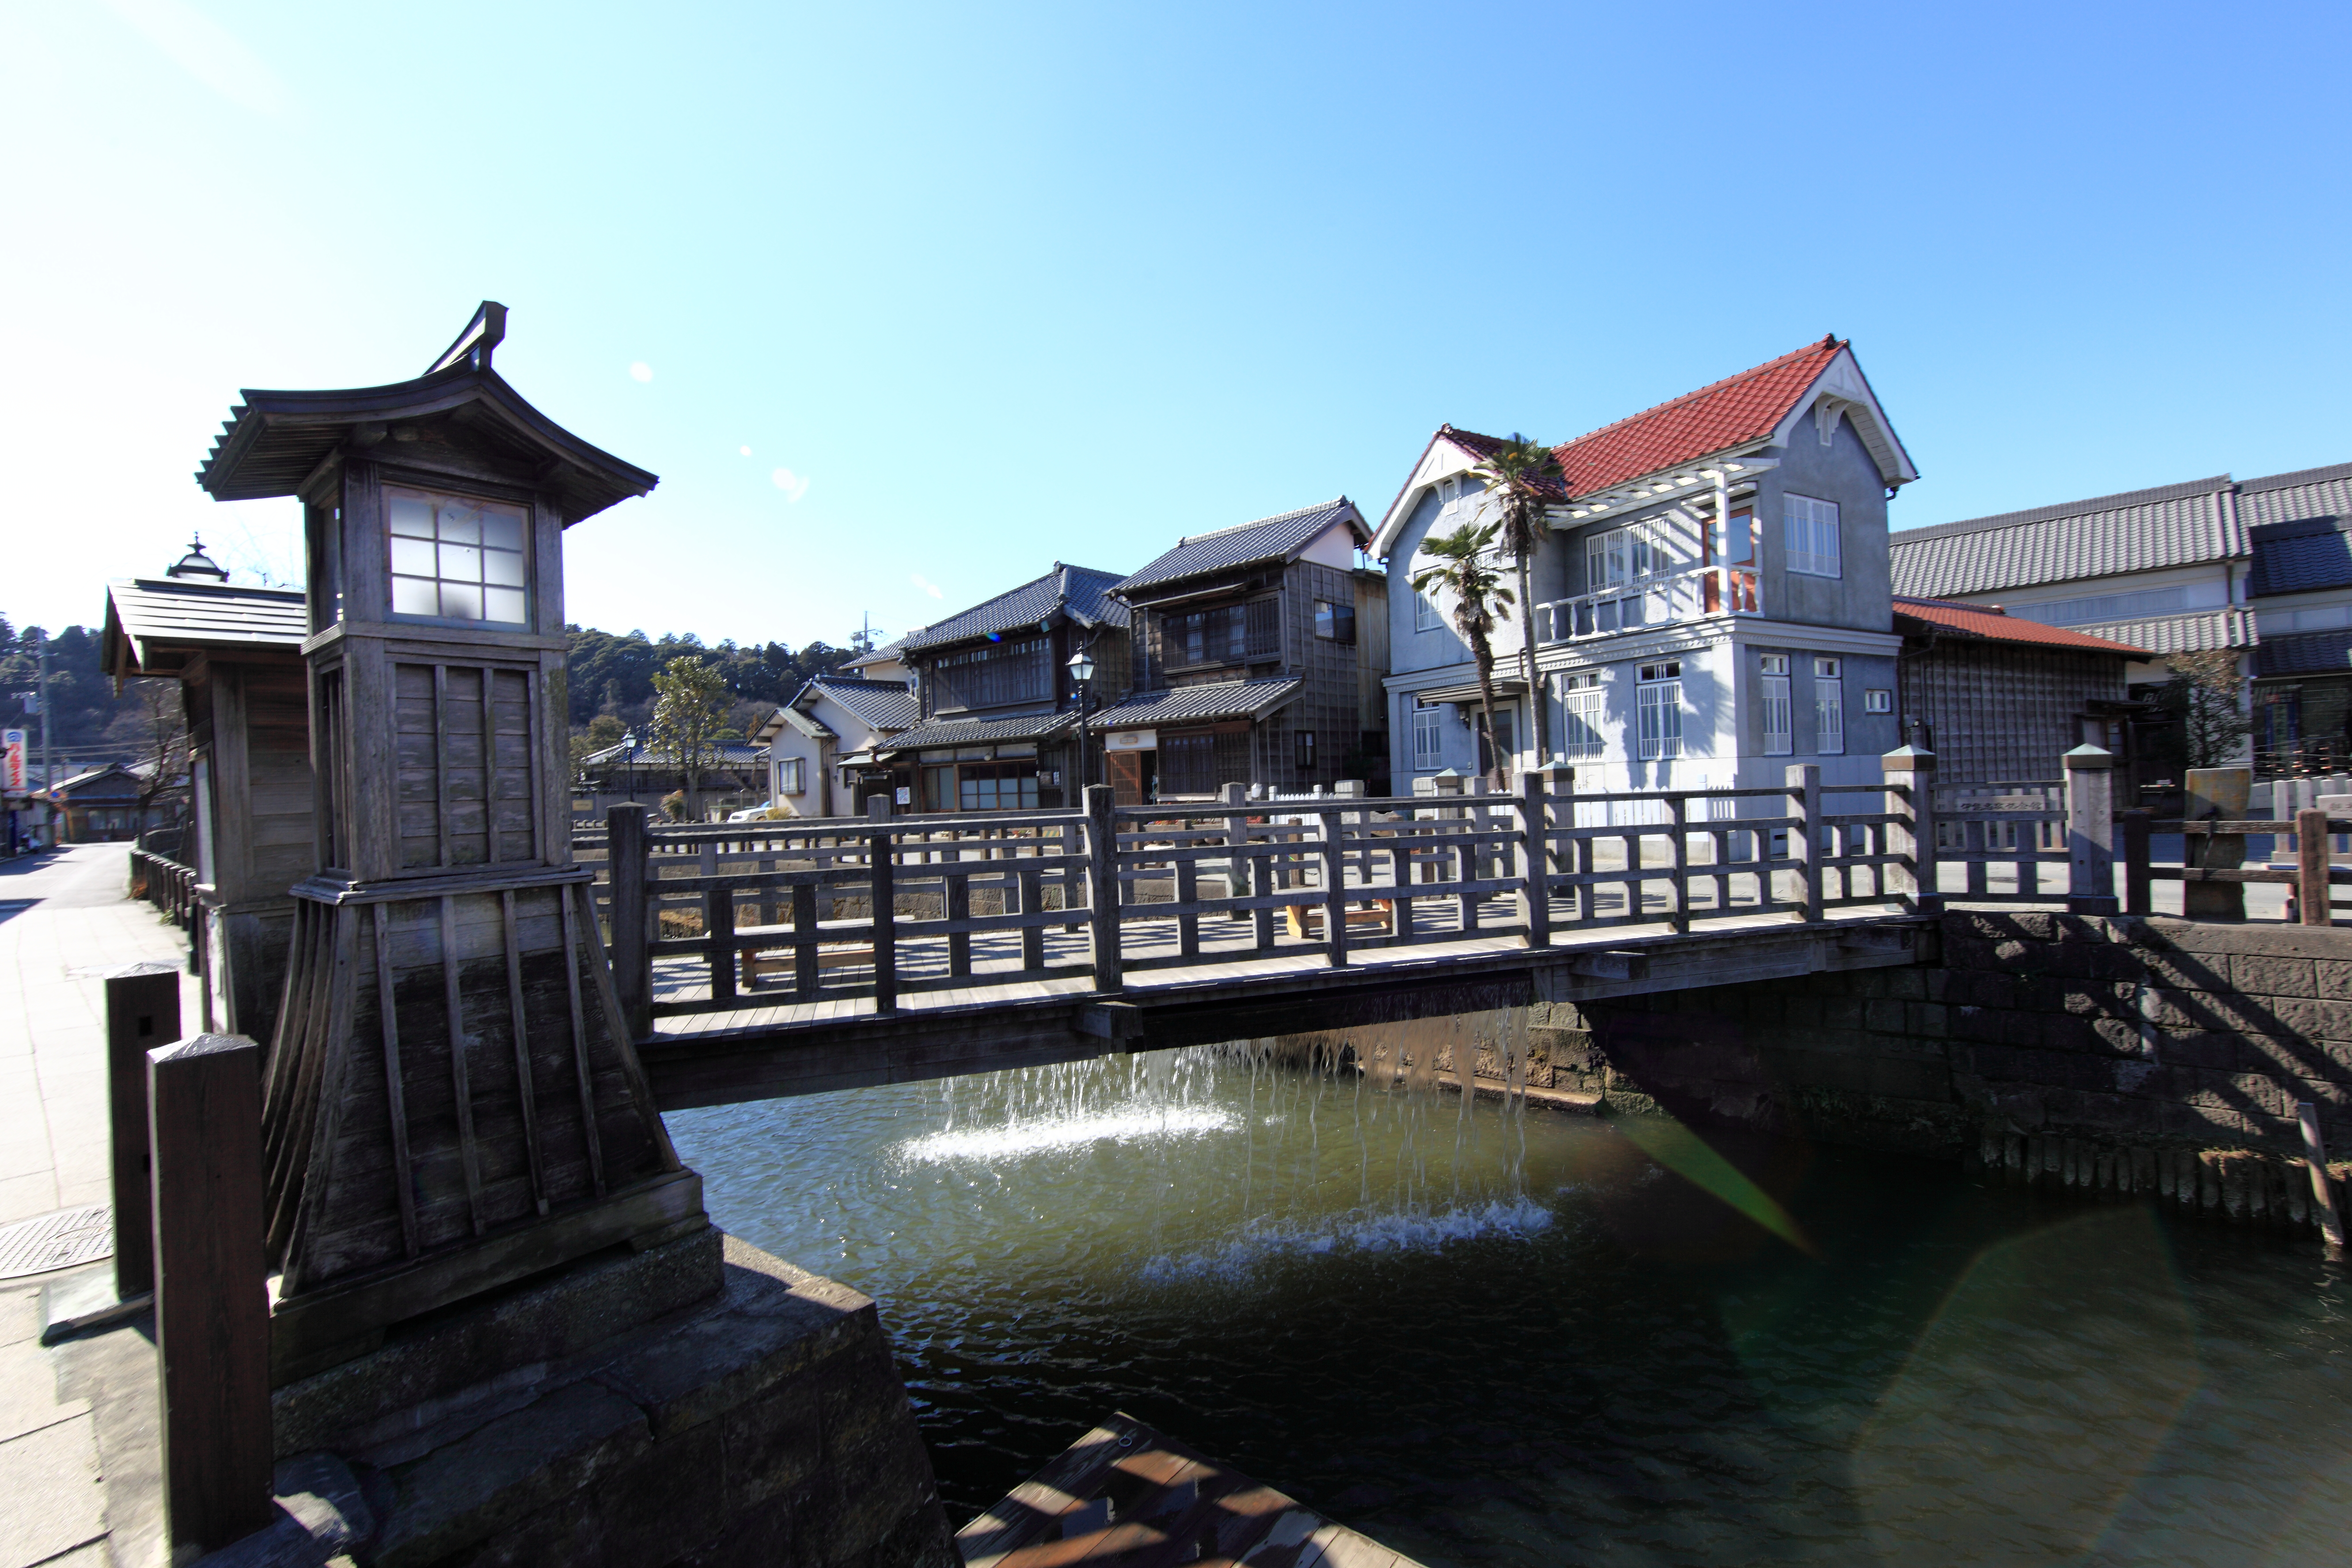
dock, bridge, town, canal, high, waterway, 5d, gutter, hires, markii, hi, res, resolution, chiba, canonef14mmf28liiusm, katori, toyohashi